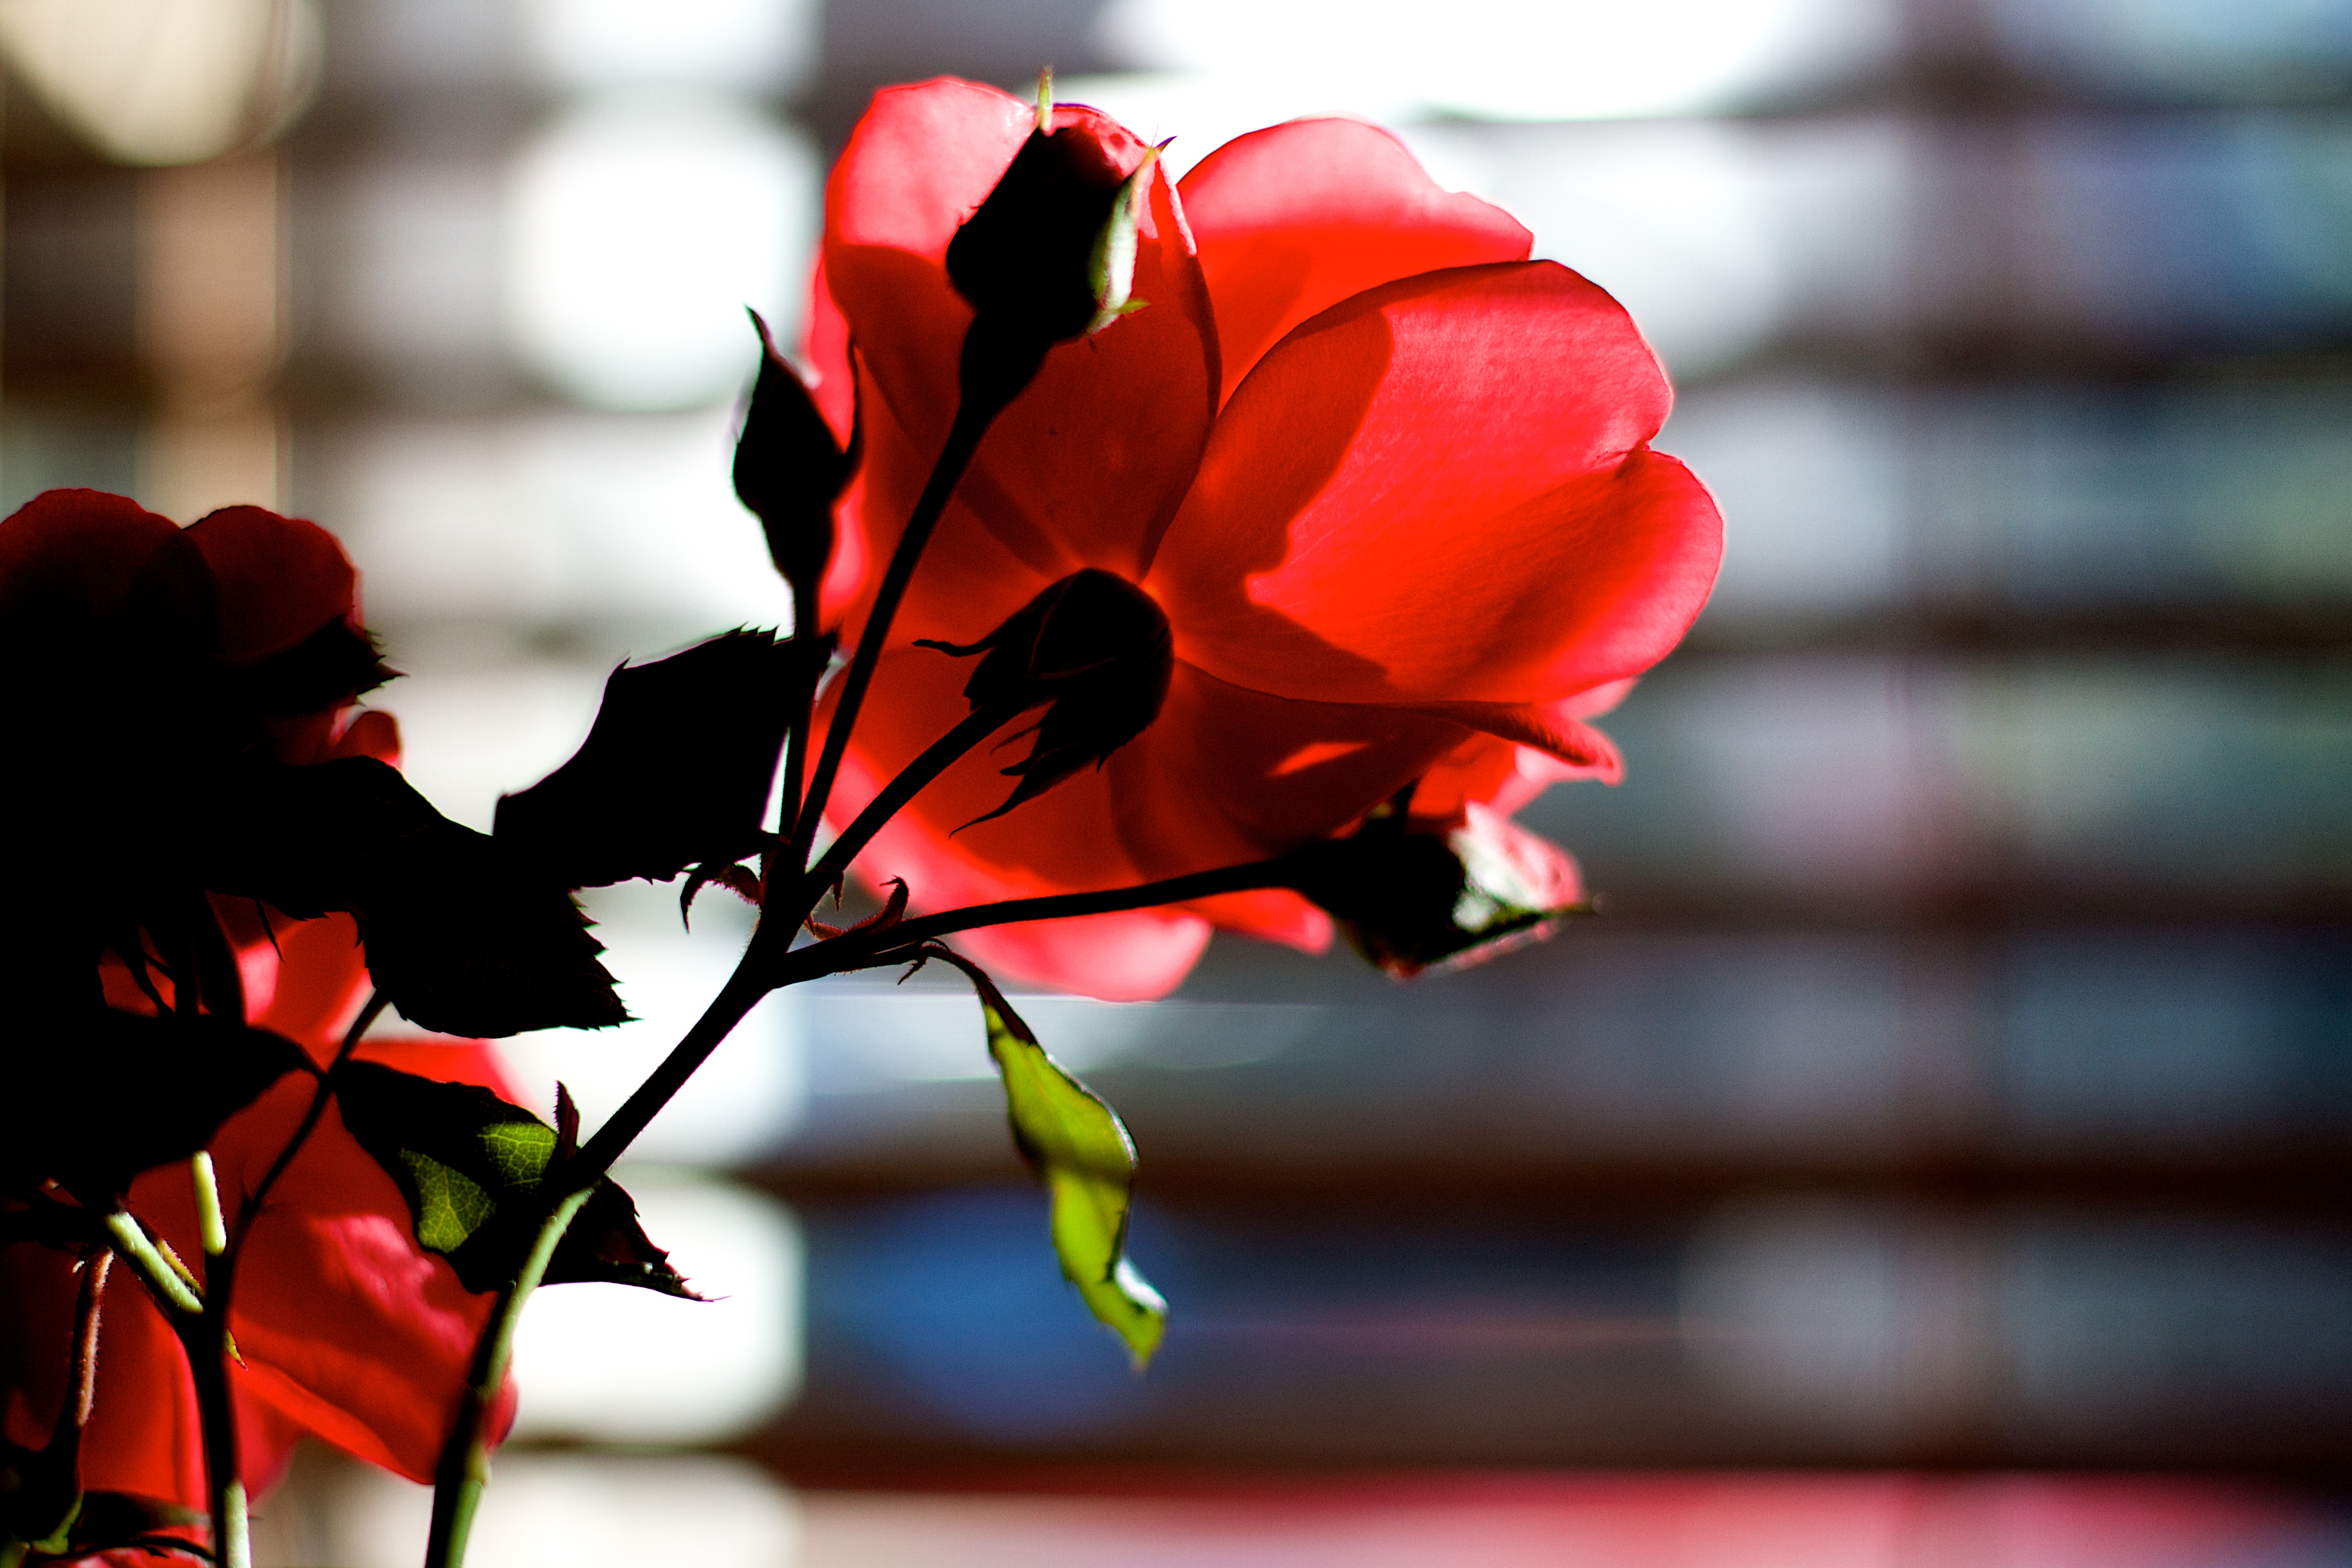
blossom, plant, photography, leaf, flower, petal, rose, spring, red, color, autumn, flora, season, close up, macro photography, flowering plant, land plant